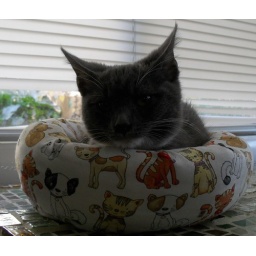
baby boy in his baby bed